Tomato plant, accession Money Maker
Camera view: bottom (45 deg); turntable rotation: 30 degrees
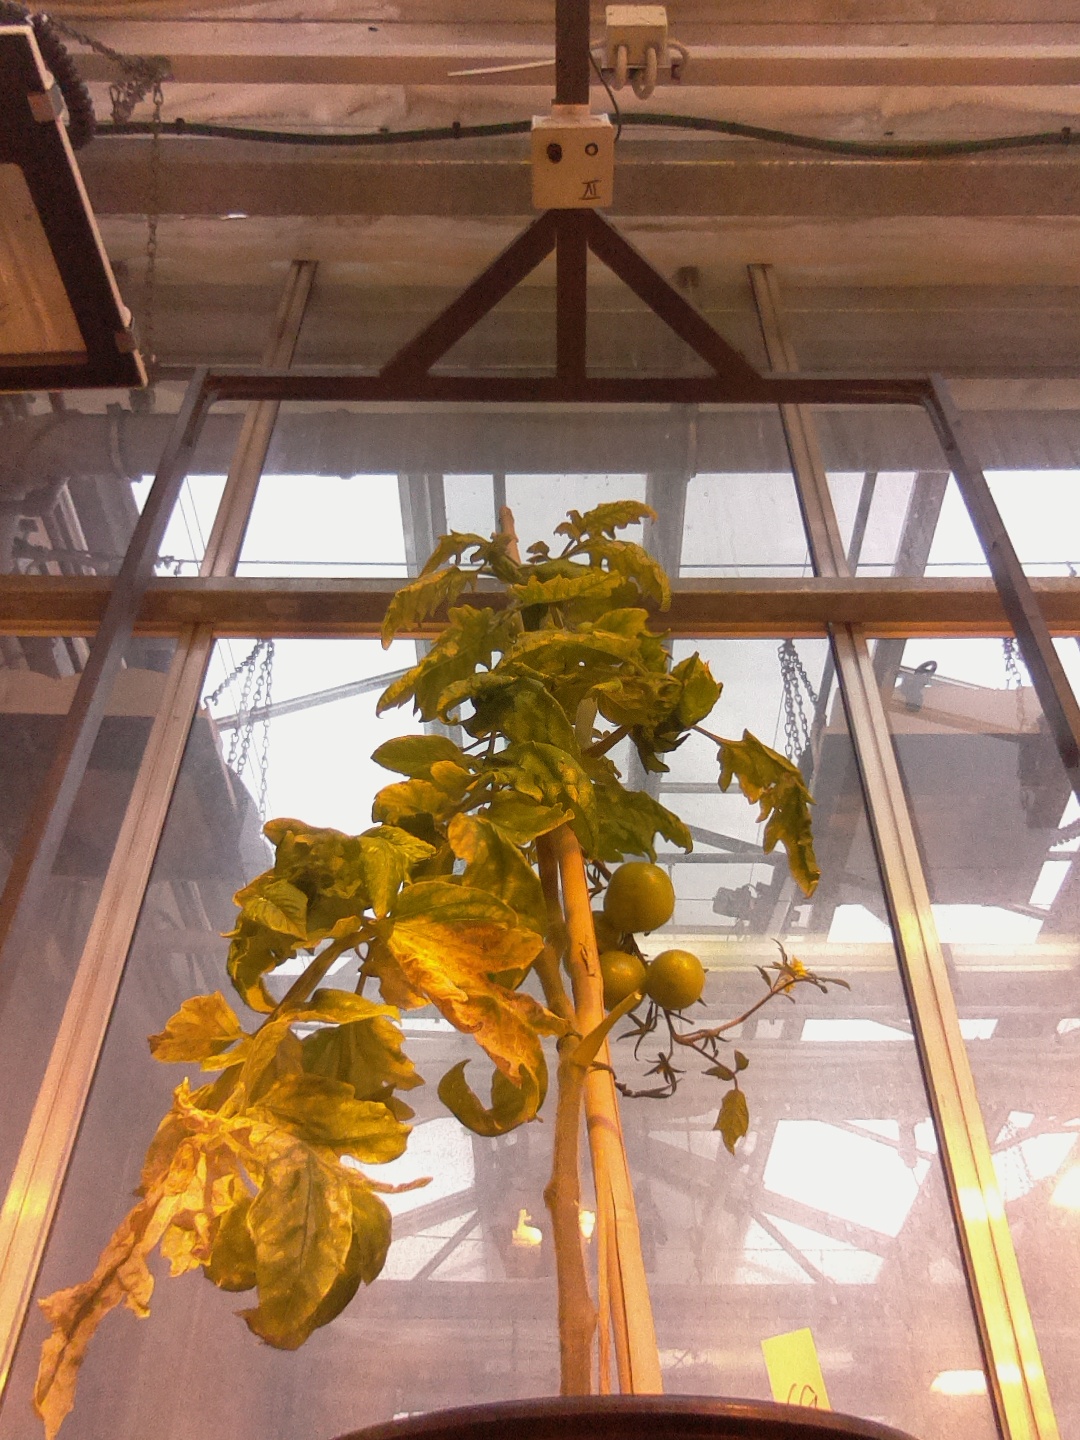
BBCH growth stage 79: 90% -100% of final fruit size